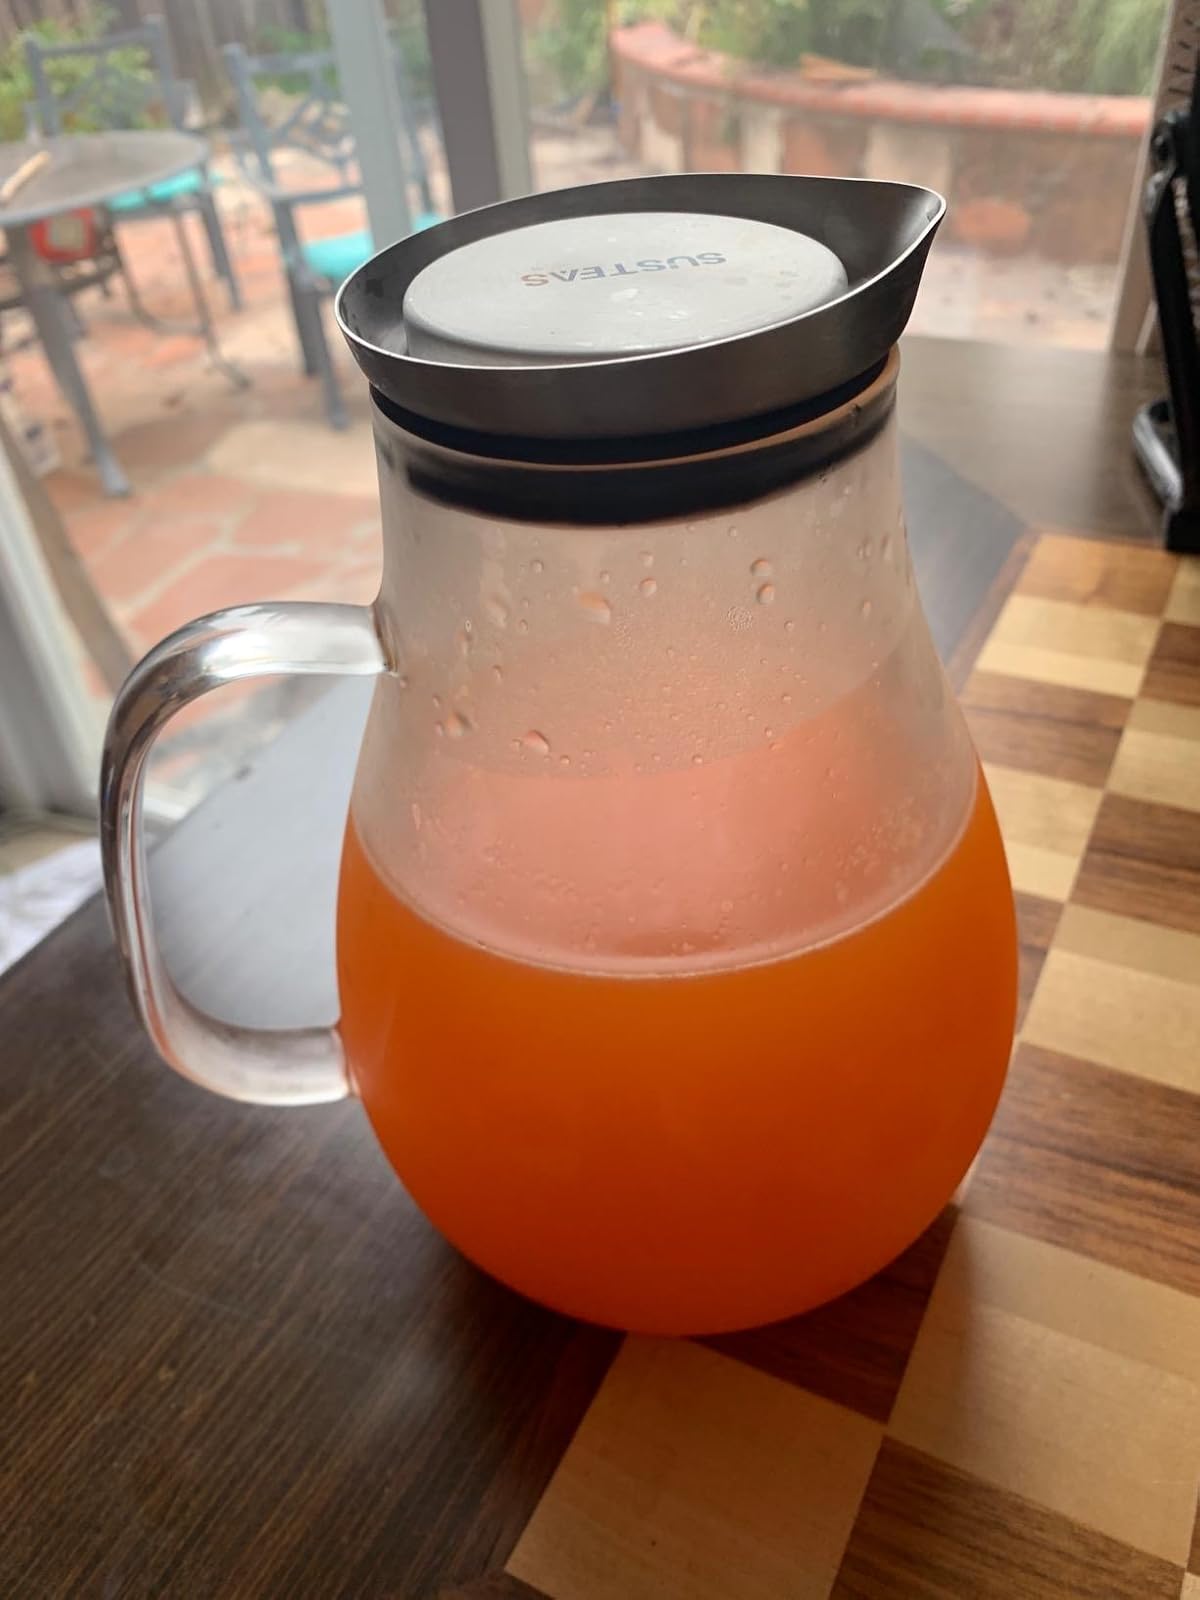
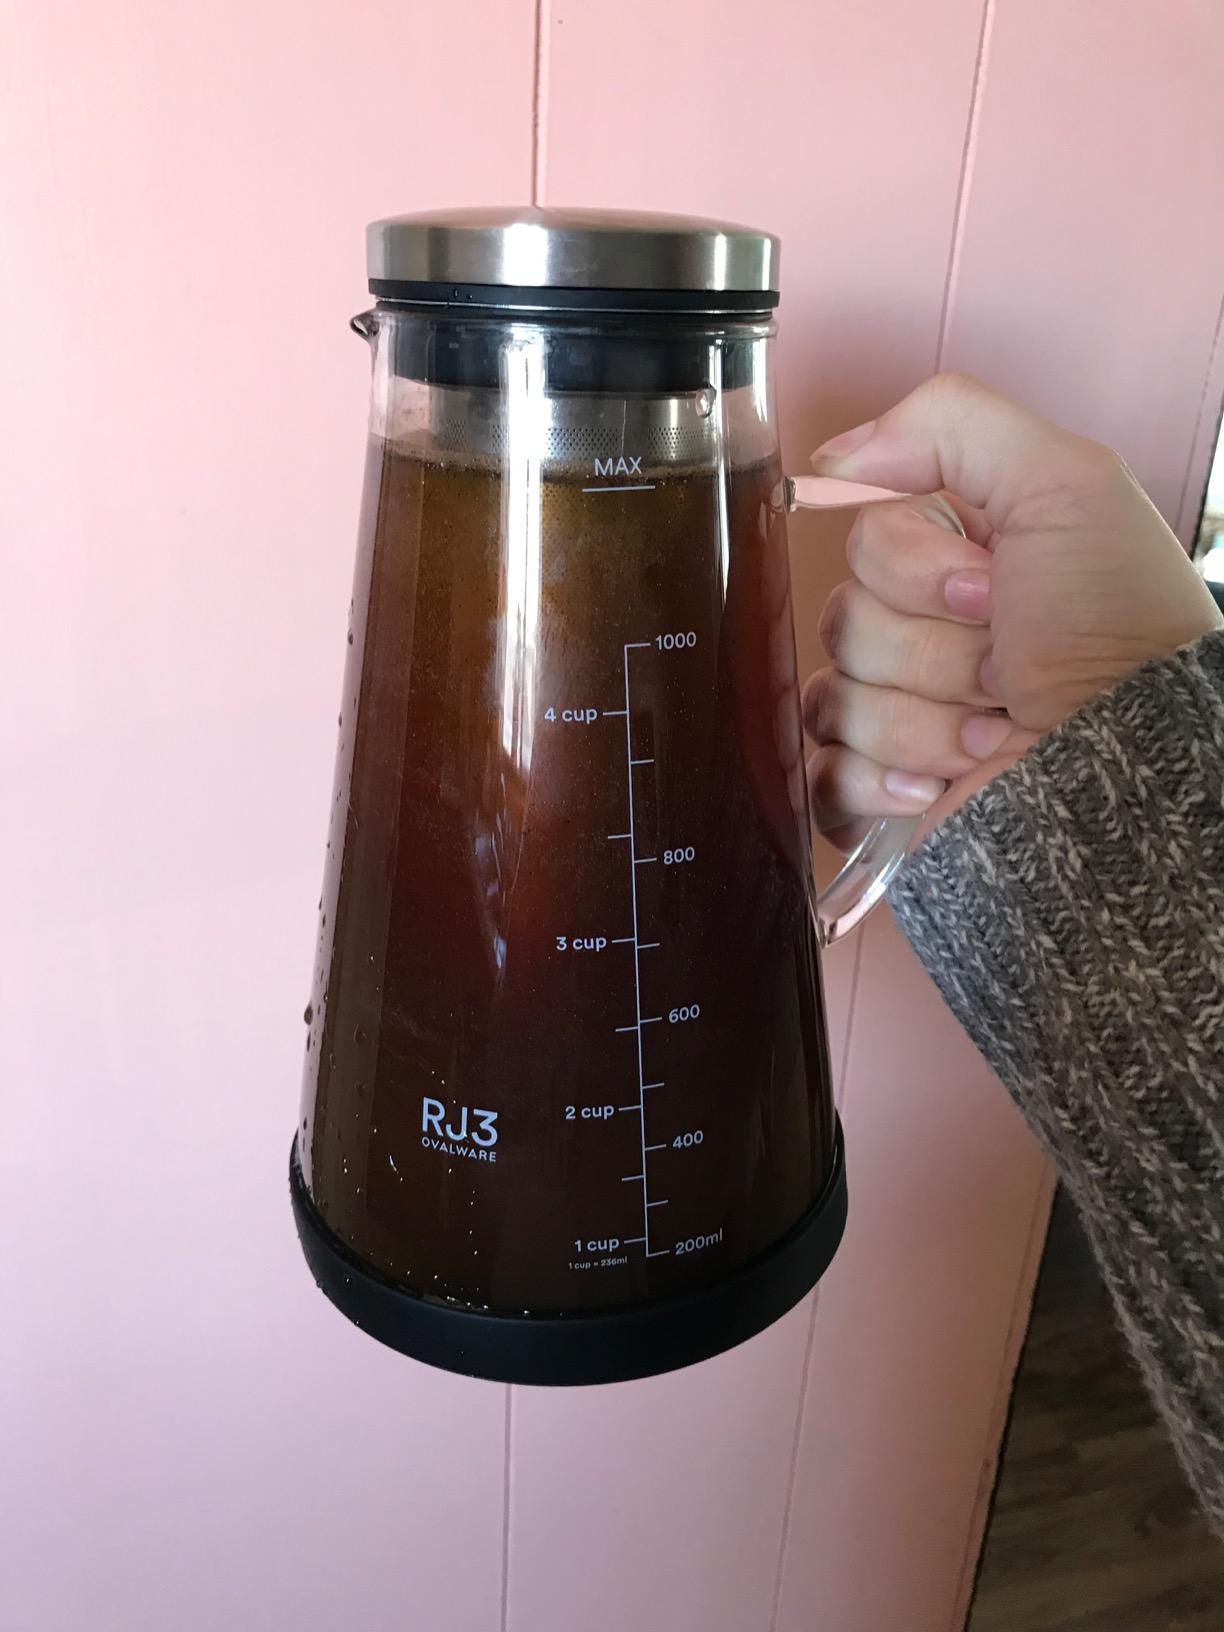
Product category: items_tea
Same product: no